Purdue Enterprise Reference Architecture

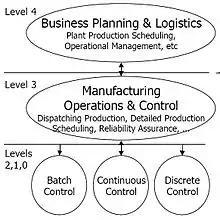
PERA Reference model: Decision-making and control hierarchy, 1992

Purdue Enterprise Reference Architecture (PERA), or the Purdue model, is a 1990s reference model for enterprise architecture, developed by Theodore J. Williams and members of the Industry-Purdue University Consortium for Computer Integrated Manufacturing.